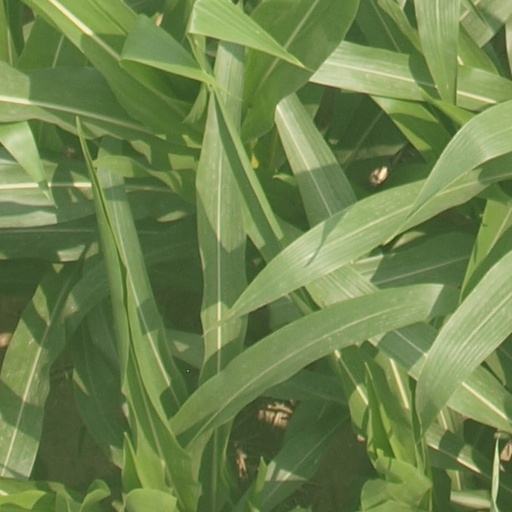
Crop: maize; corn